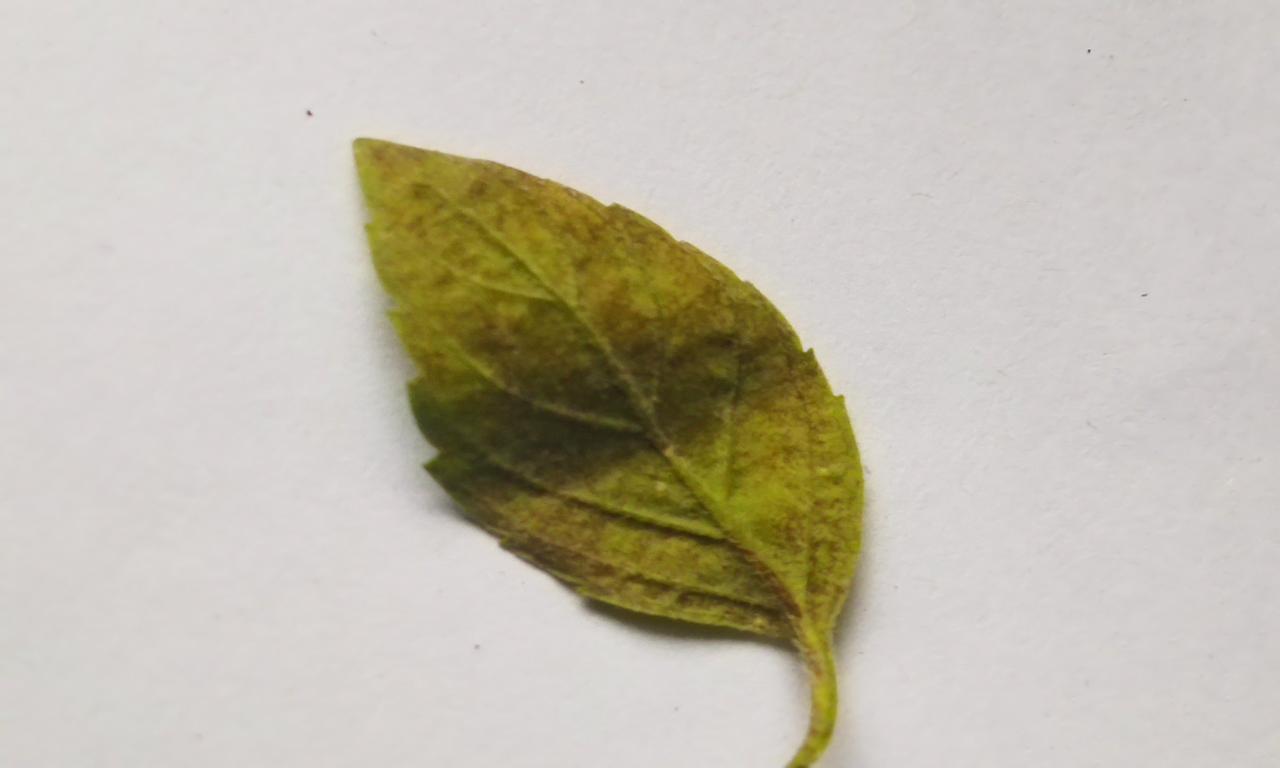
Label: Spoiled